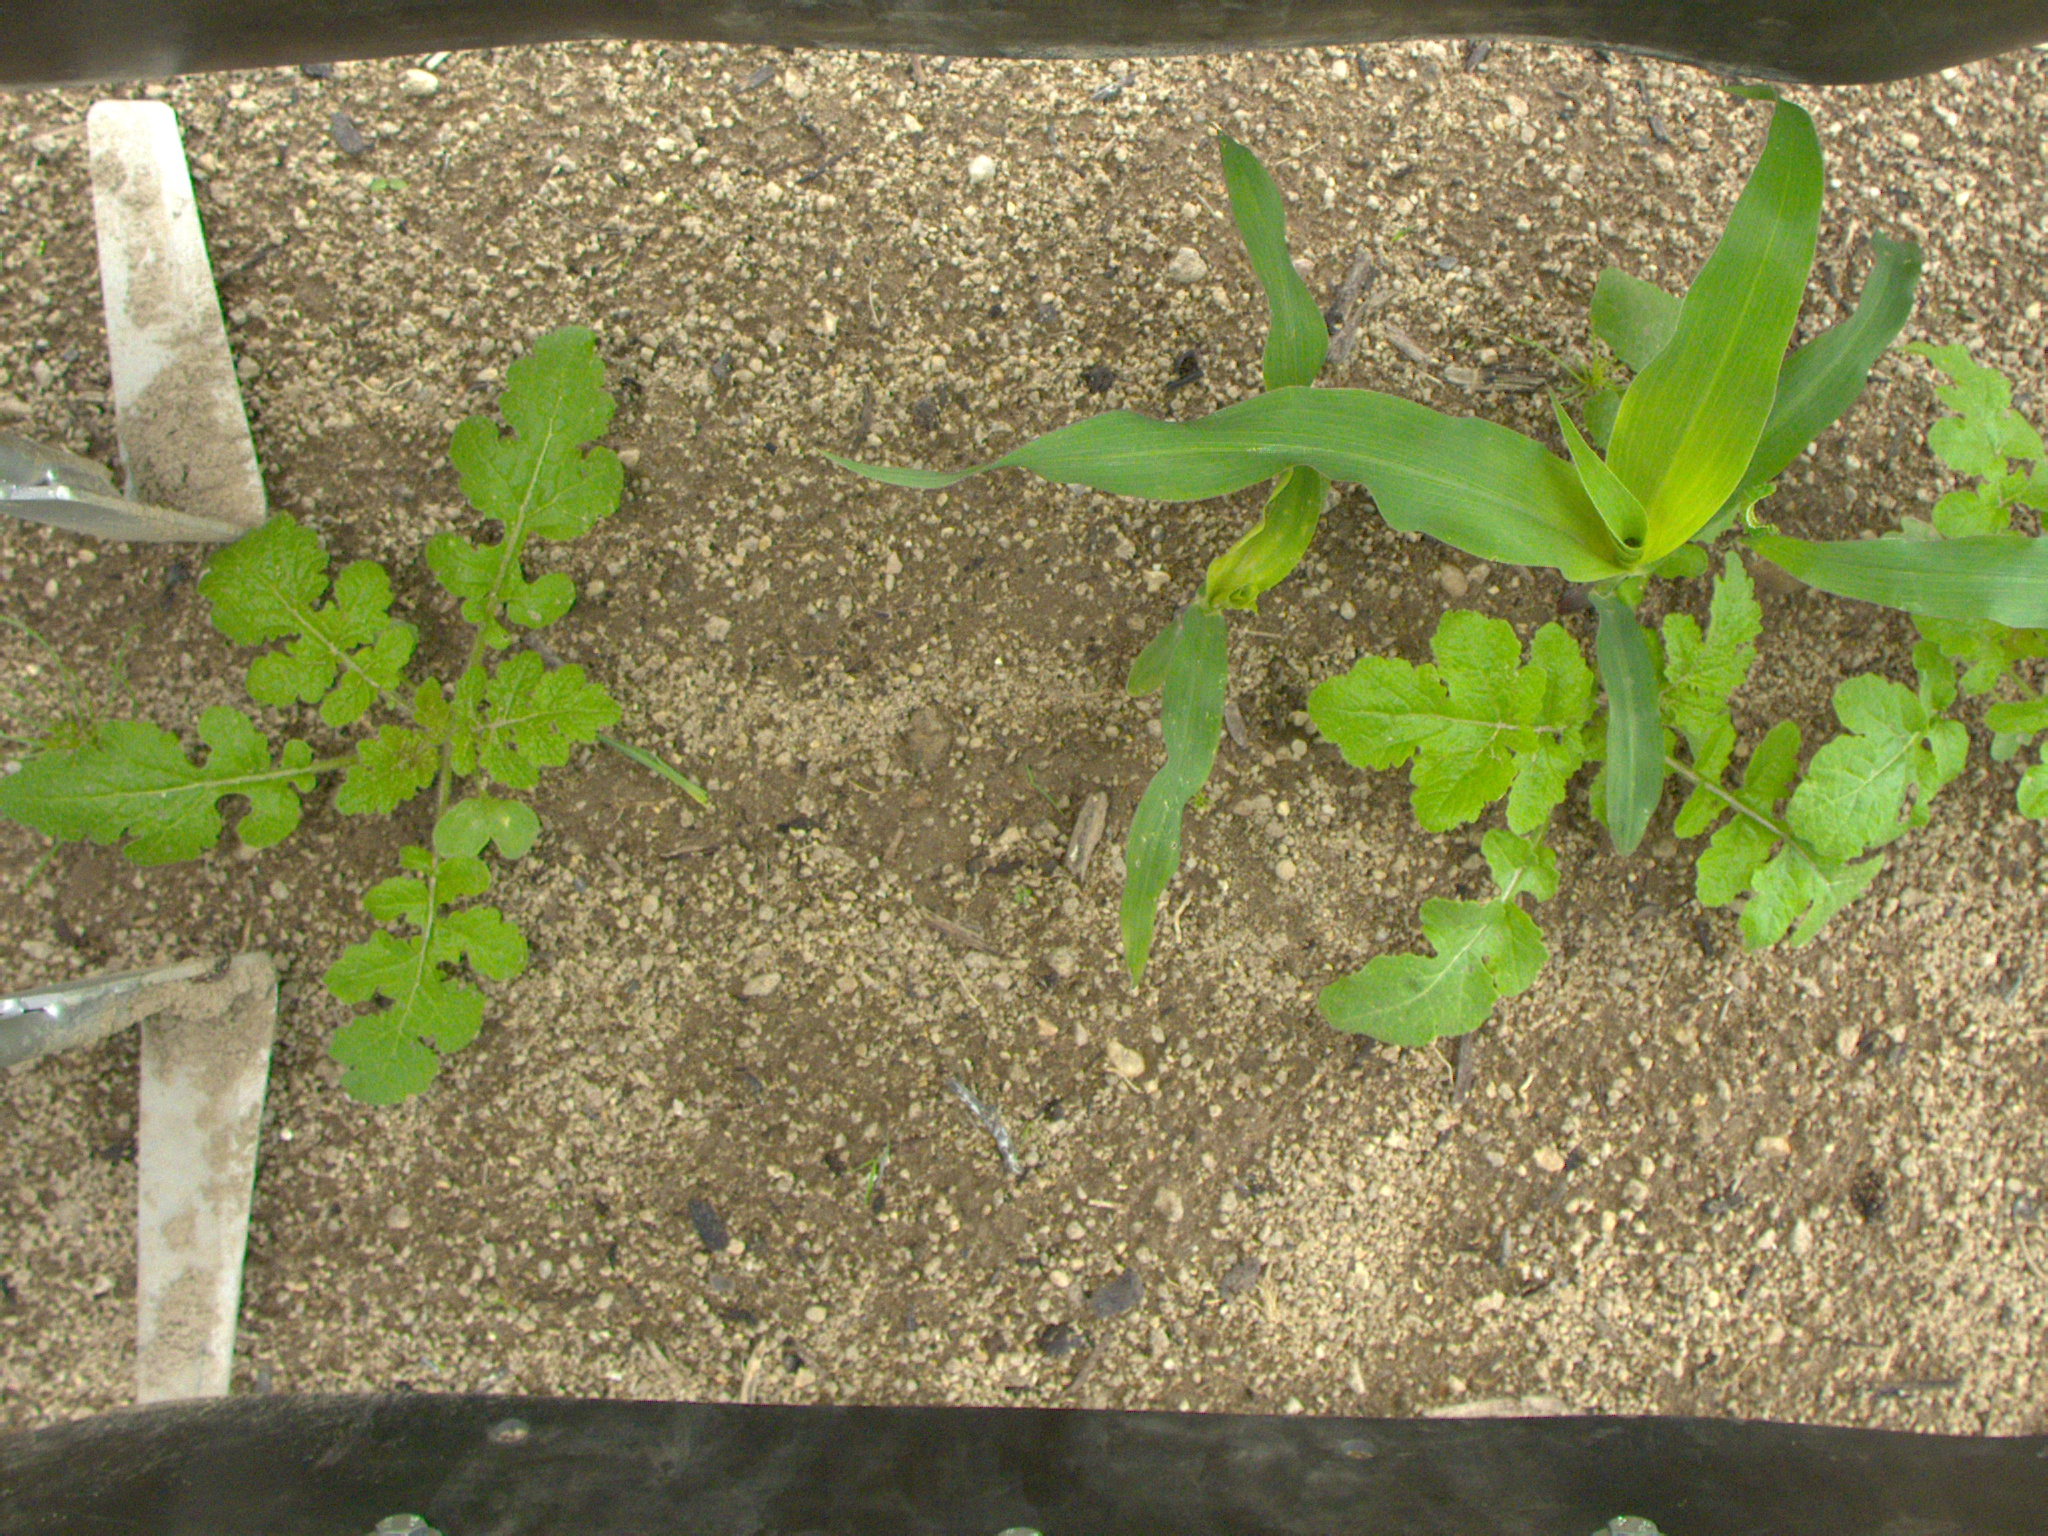
Crop: maize
Objects: maize, maize, stem_maize, stem_maize